The Teacher (2017 film)

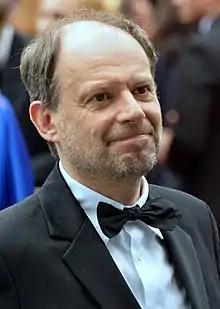
D. Podalydès as François Foucault

The Teacher (French: Les Grands Esprits) is a 2017 French film written and directed by Olivier Ayache-Vidal in his feature-length directorial debut. It stars Denis Podalydès.